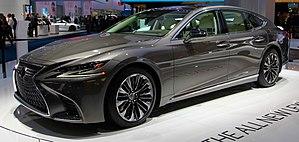
La Lexus LS est le premier modèle Lexus commercialisé à partir de 1989, en cinq générations.